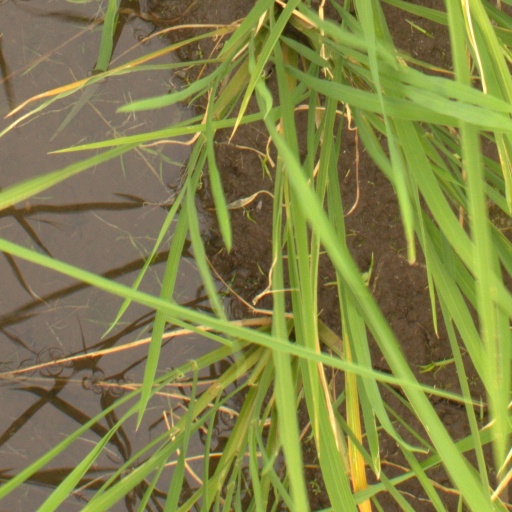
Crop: rice